Isfandiyar Khan Beg

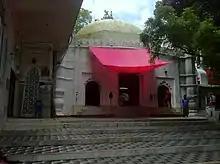
Shah Jalal's mausoleum.

Isfandiyar's father was Mirza Allah Yar Khan (also spelt Ilahyar, Allahyar or Ilah Yar) and his grandfather was Iftikhar Khan Turkmen (also known as Iftiyar), both of whom took part in Islam Khan I's battle at Daulambapur, South Sylhet against Khwaja Usman in 1612. Iftiyar died in this battle. Emperor Jahangir granted jagir to Allah Yar Khan, who died in 1650.